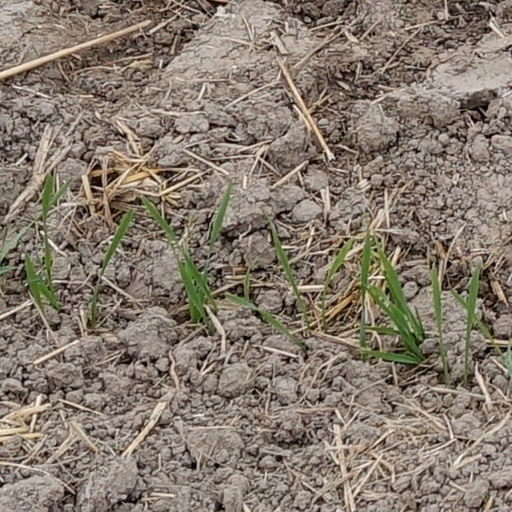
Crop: wheat